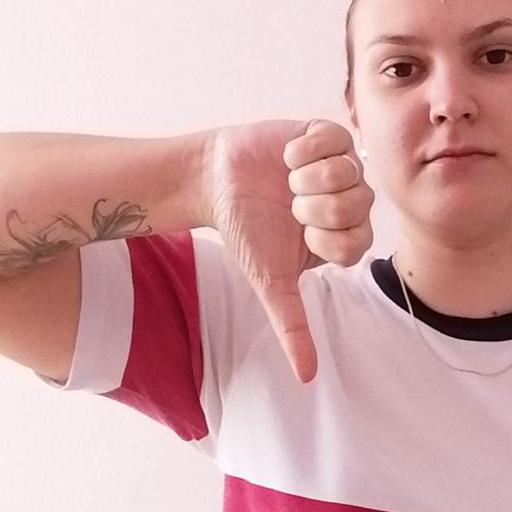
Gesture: dislike